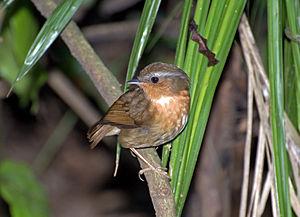
Conopophaga est un genre de passereaux. Il est constitué de neuf espèces appelées conopophage.